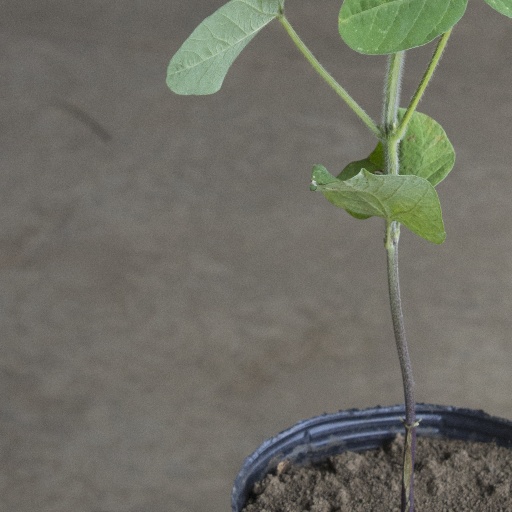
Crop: soybean